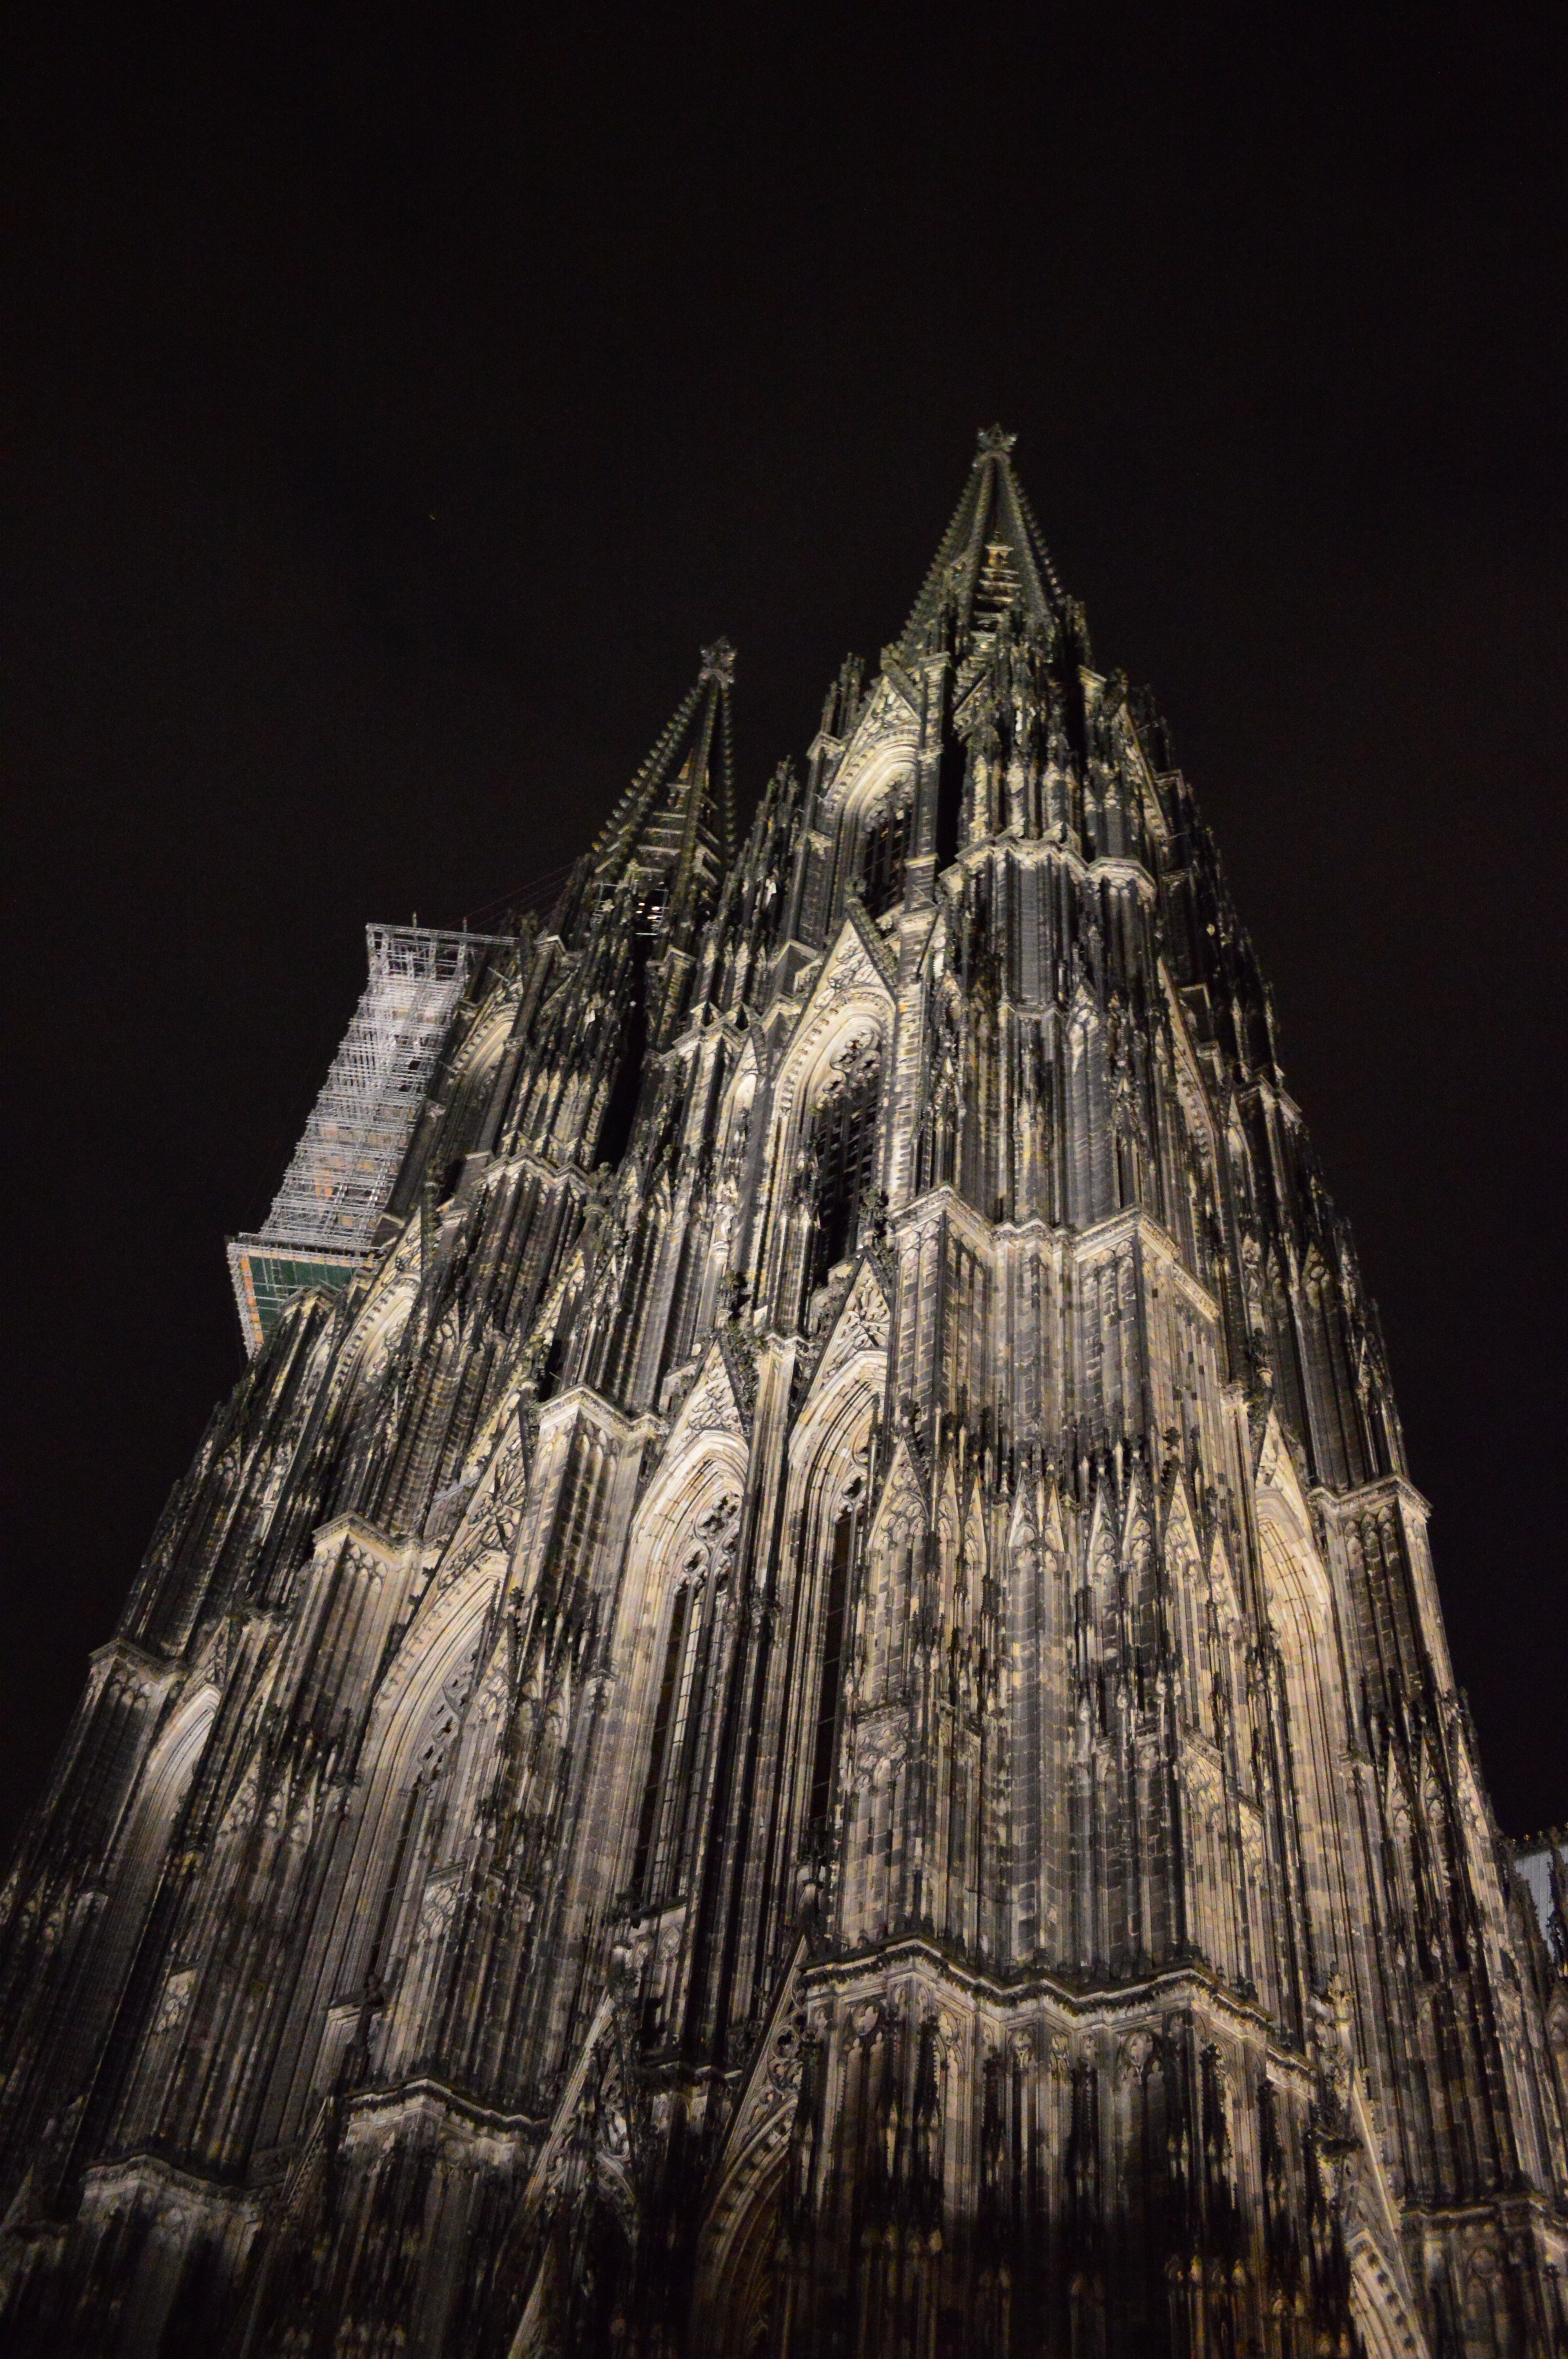
light, architecture, night, building, city, skyscraper, landmark, darkness, church, cathedral, monochrome, place of worship, places of interest, temple, towers, spire, symmetry, germany, cologne, dom, metropolis, imposing, gothic architecture